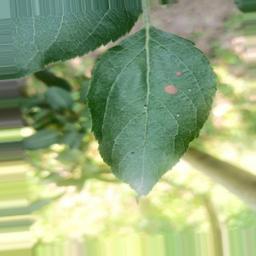
Label: Alternaria